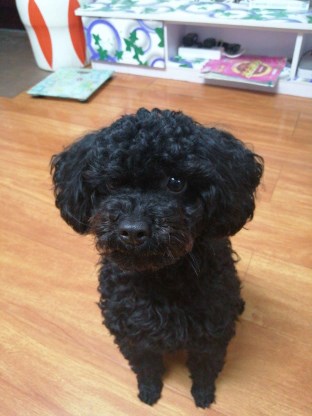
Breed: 7449-n000128-teddy